Surface features of Venus

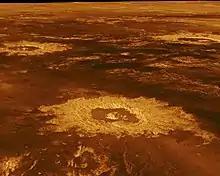
Impact craters on the surface of Venus (image reconstructed from radar data)

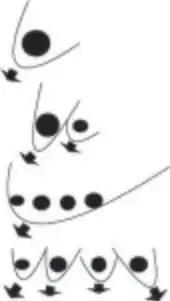
Mechanism for meteor breakup. As an object enters the atmosphere, it weakens due to frictional heating and can fracture into smaller pieces, creating linear arrangements of craters.

Impact craters are roughly circular shaped depressions in the surface of a planet due to high velocity impacts with extraterrestrial bodies. The surface of Venus contains almost 1000 impact craters. However, unlike some planets in our system, Venus' thick atmosphere creates a strong shield that decelerates, flattens, and can fracture incoming projectiles. The Venusian surface is devoid of small craters (≤30–50 km in size) because of the effect the atmosphere has on small bodies. Depending on the angle of impact, velocity, size, and strength of the approaching body, the atmosphere may tear and crush the projectile, essentially melting it in the air. This is an important observation for studies of the surface of Venus, as crater are used to determine relative ages and to approximate absolute ages of surface features.